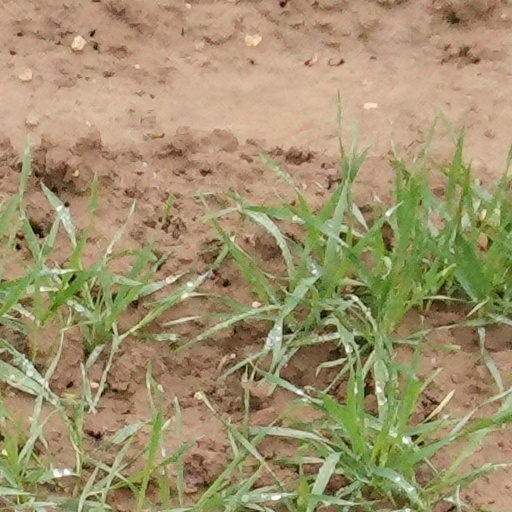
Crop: wheat